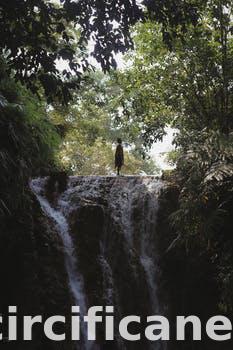
Label: Watermark